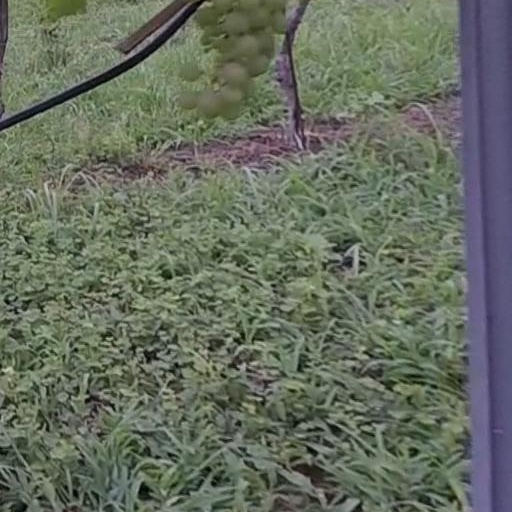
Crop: grape